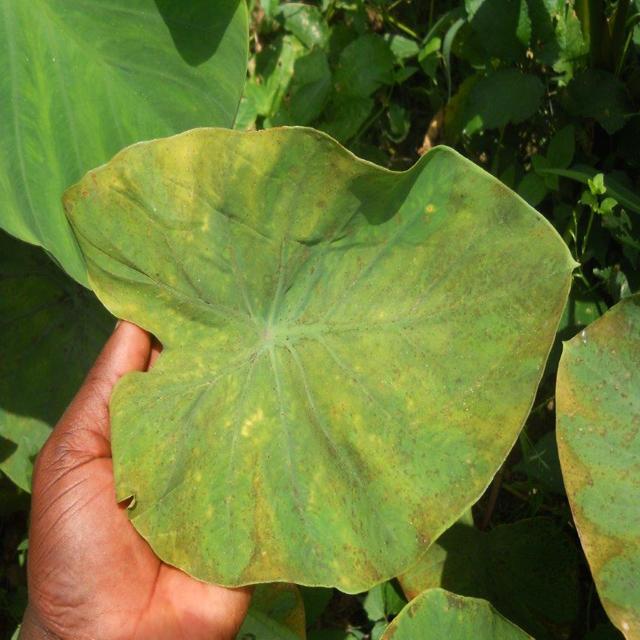
Label: Mid_Blight